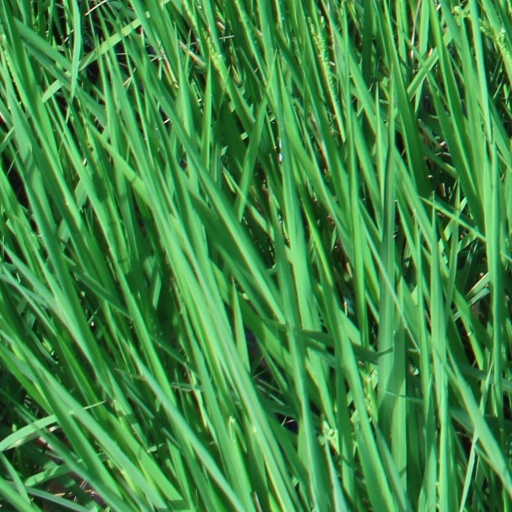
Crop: rice